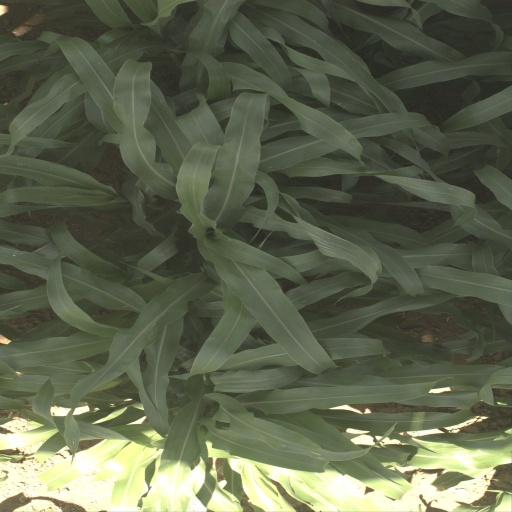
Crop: sorghum